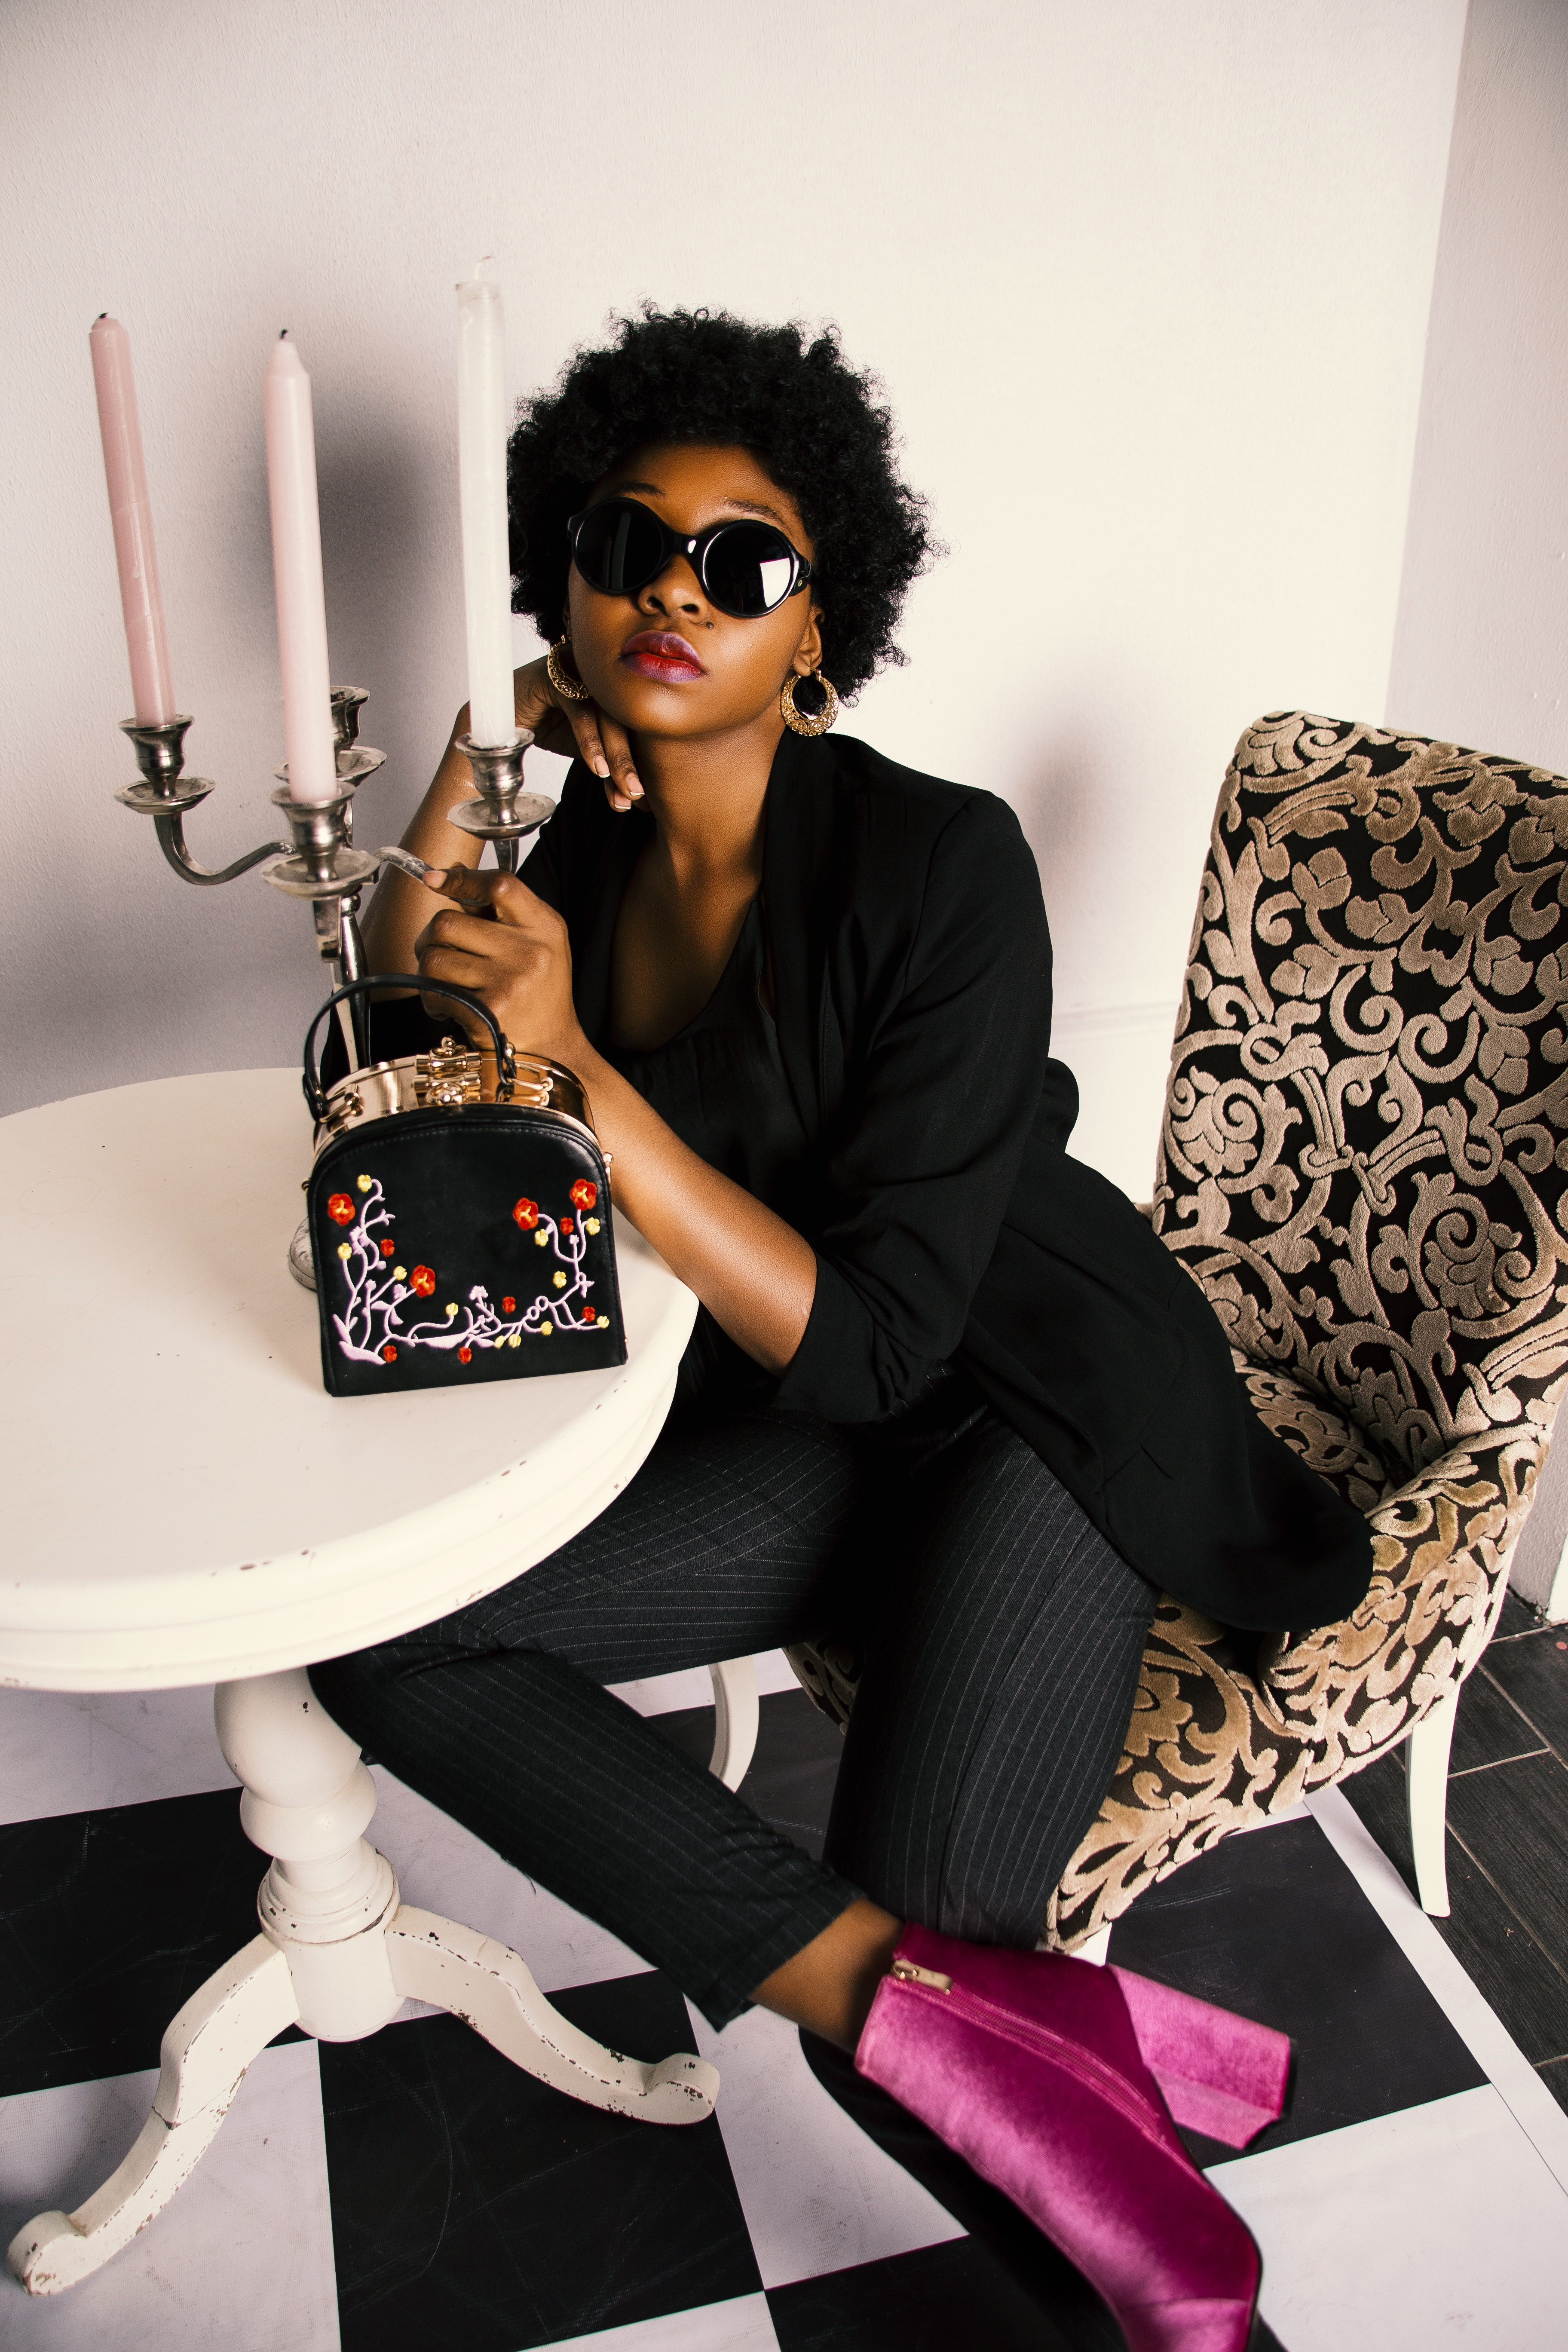
black, eyewear, fashion, pink, footwear, shoe, fashion design, sitting, photography, sunglasses, style, black hair, photo shoot, fashion accessory, vision care, glasses